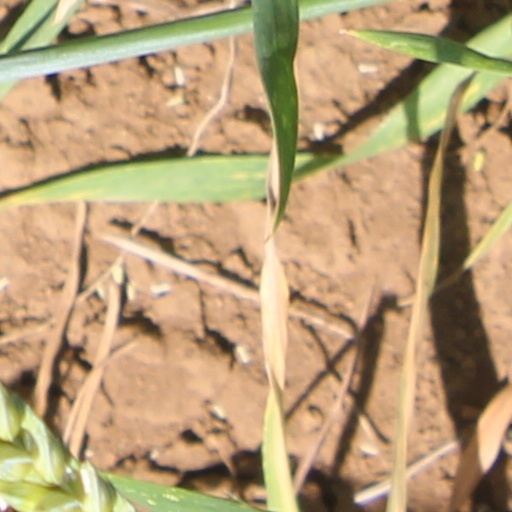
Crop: wheat